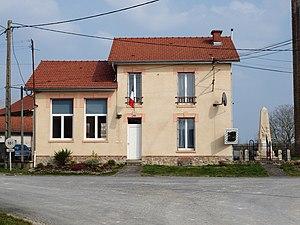
Gratreuil (Marne, France)